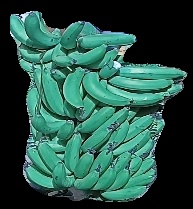
Variety: pachbale
Grade: grade3